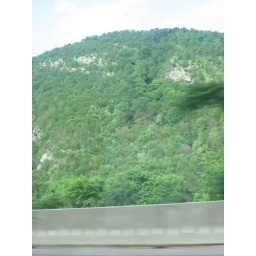
A mountain up high with the Delaware river below (you can't see it)